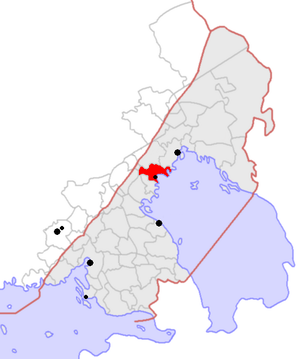
Jaakkima est une ancienne municipalité finlandaise de Carélie du Ladoga.